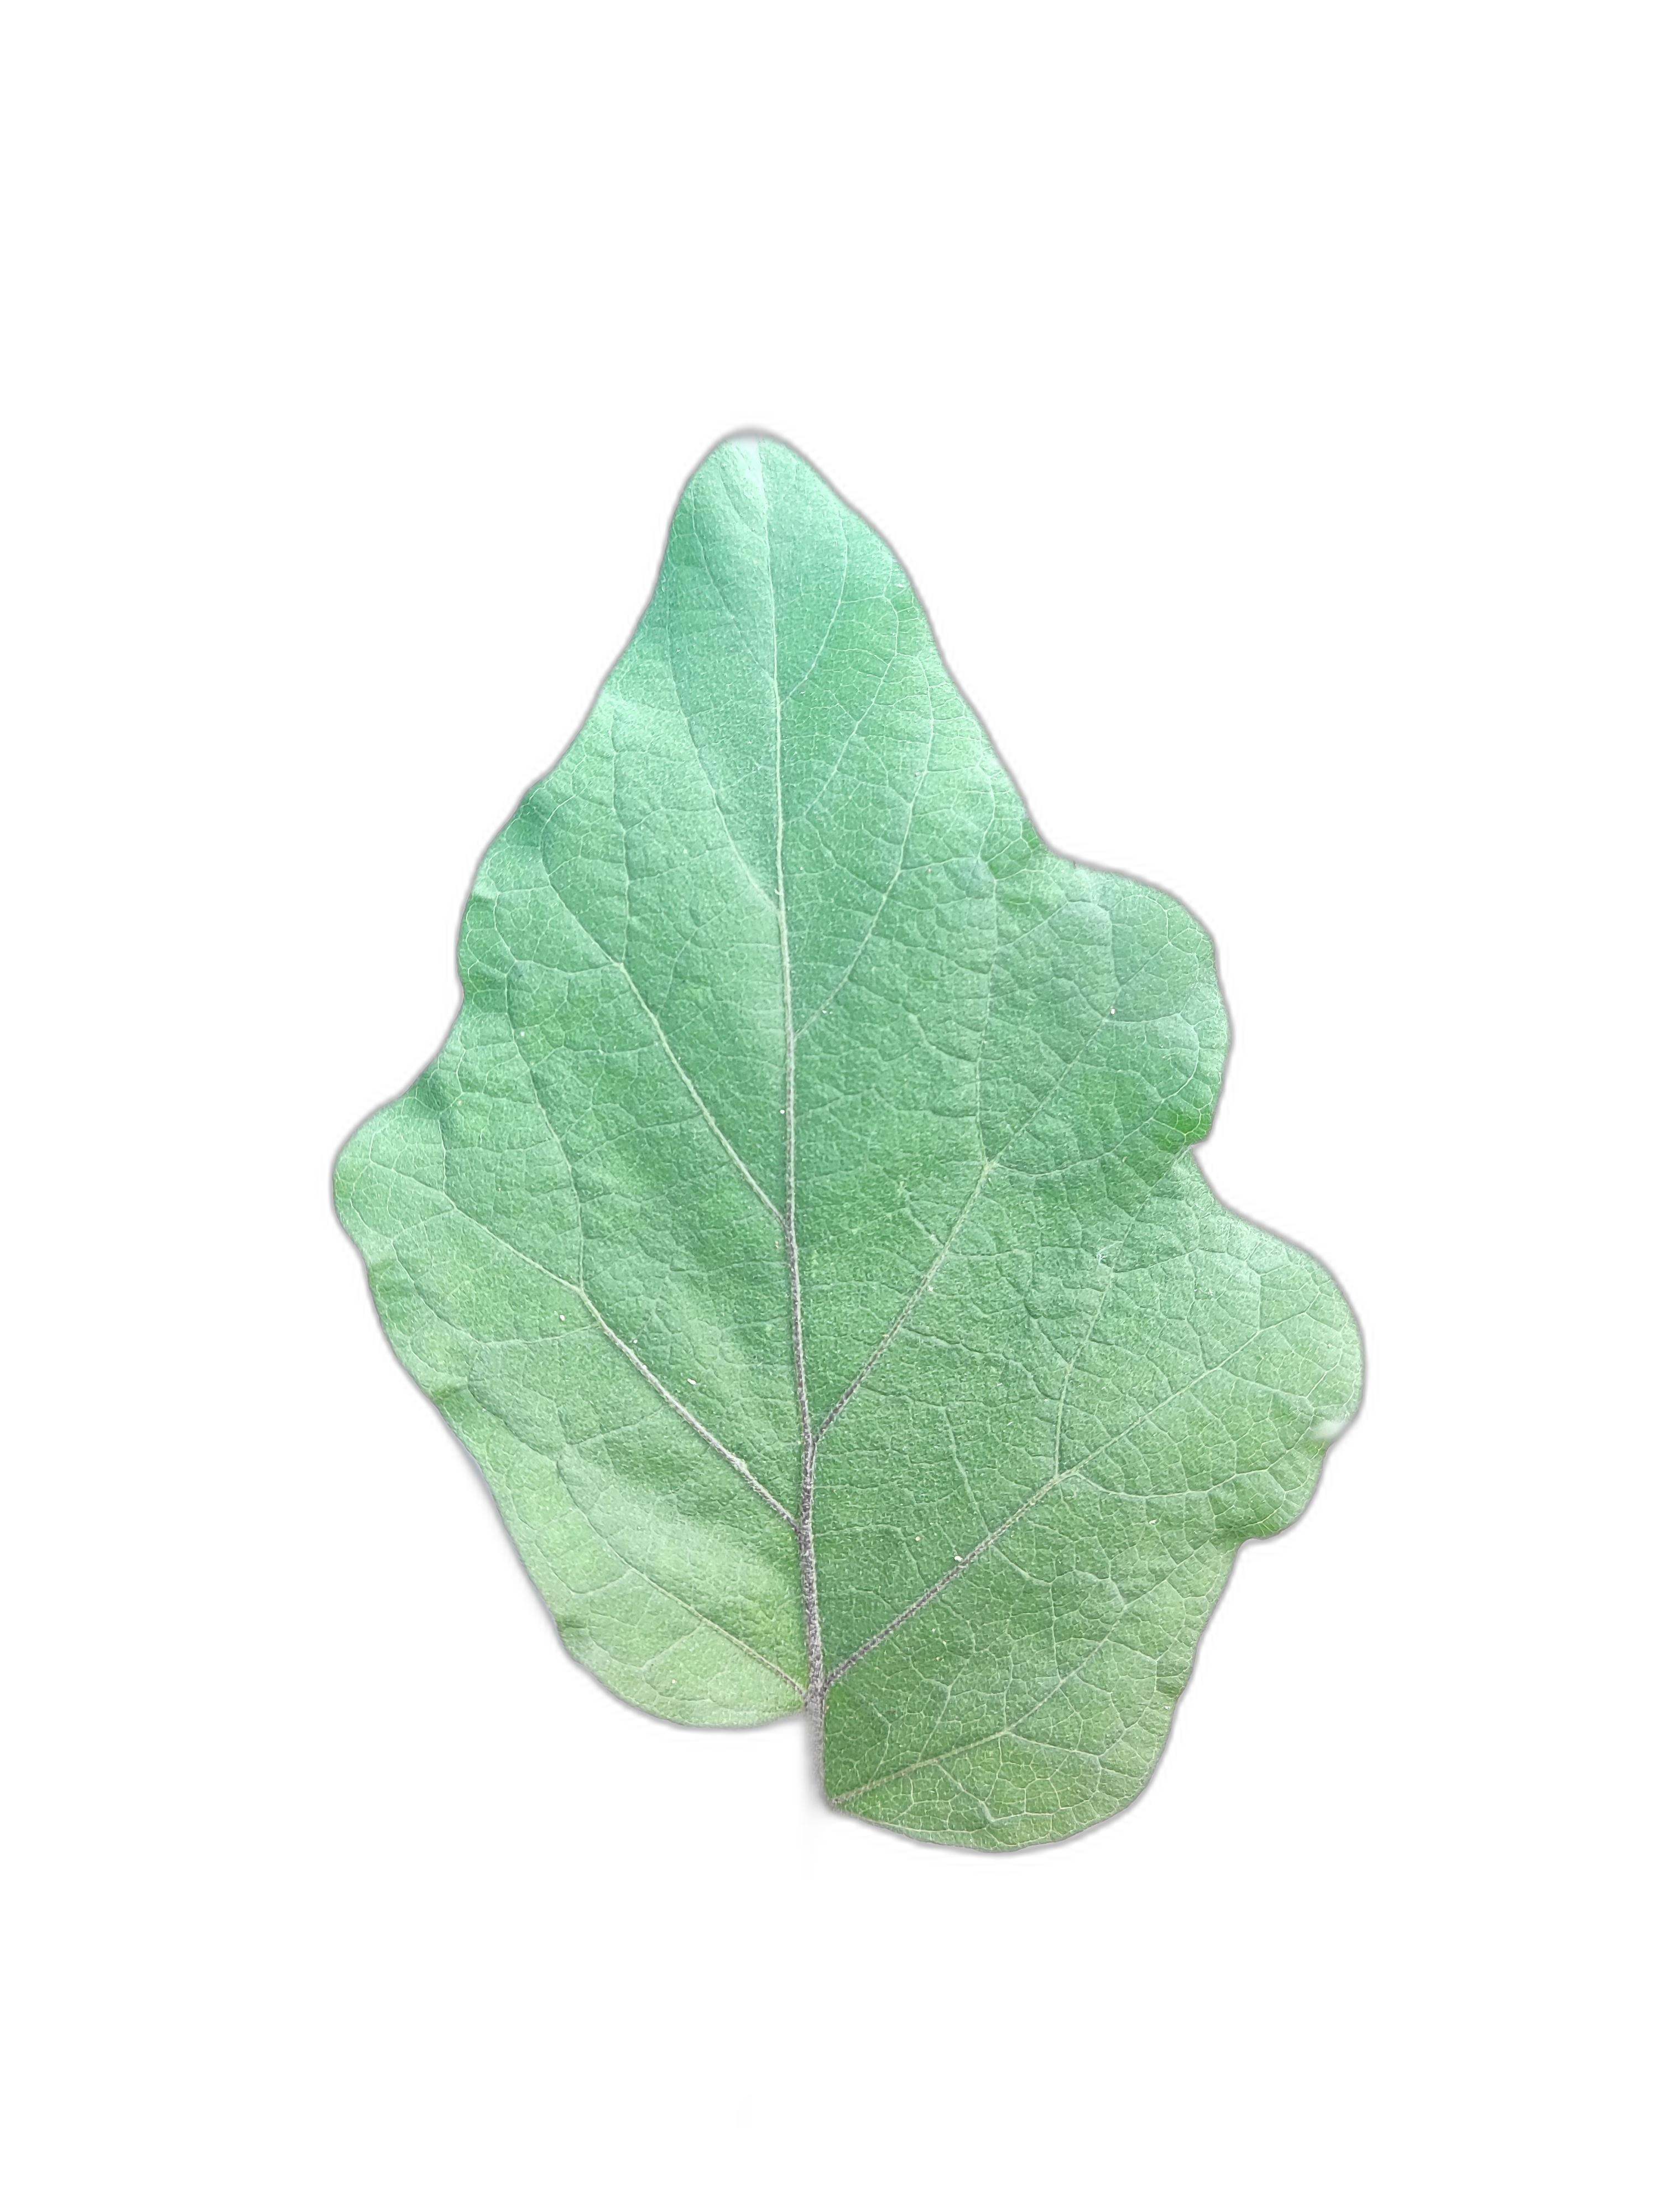
Label: Healthy Leaf